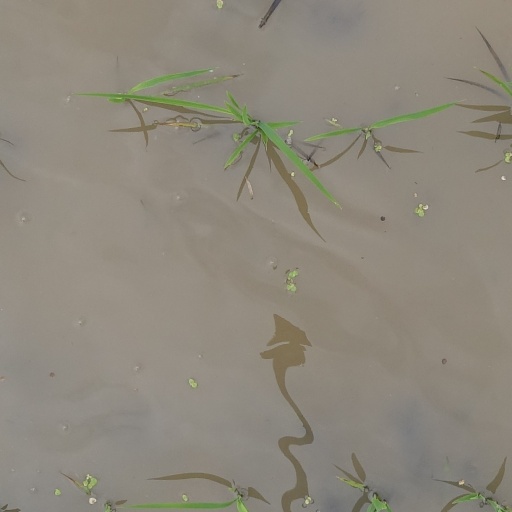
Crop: rice